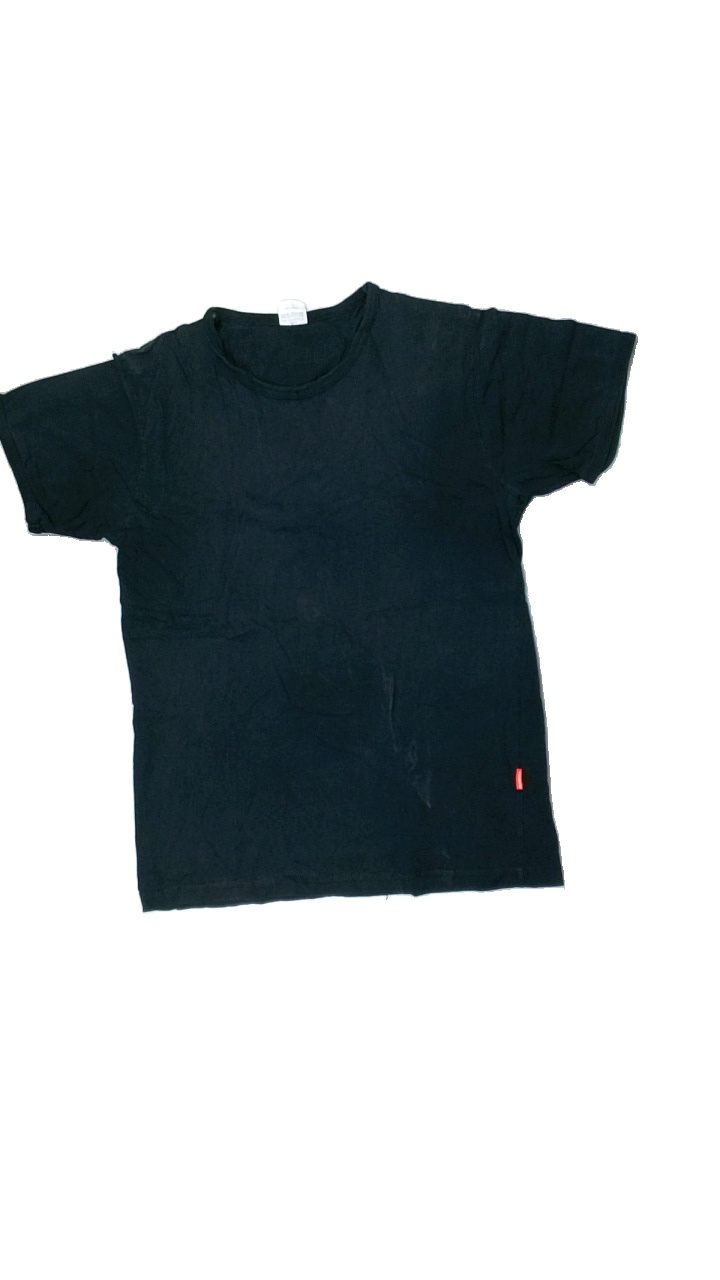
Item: T-shirt (Unisex)
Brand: Newbody
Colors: Black
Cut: C-collar, Regular
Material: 100% Cott
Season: All
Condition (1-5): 2
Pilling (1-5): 5
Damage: Washed out
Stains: Minor
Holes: Major
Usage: Recycle
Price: <50